Blood and Sand (1922 film)

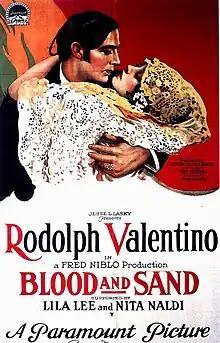
Theatrical release poster

Blood and Sand is a 1922 American silent drama film produced by Paramount Pictures, directed by Fred Niblo and starring Rudolph Valentino, Lila Lee, and Nita Naldi. It was based on the 1908 Spanish novel "Blood and Sand" ("Sangre y arena") by Vicente Blasco Ibáñez and the play "Blood and Sand" by Thomas Cushing which was adapted from Ibáñez's novel.